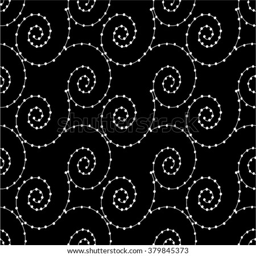
spiral in the pattern , mesh , seamless vector background .